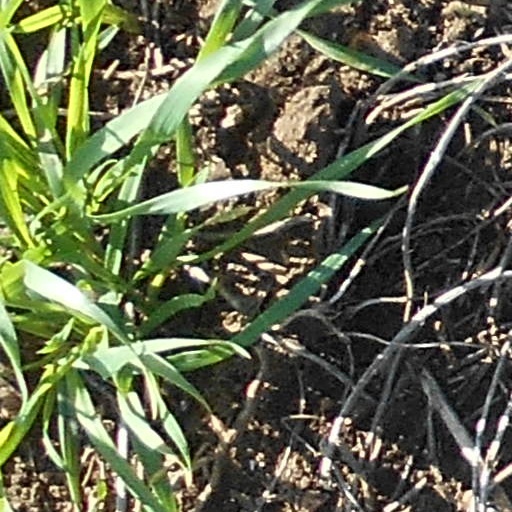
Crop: wheat